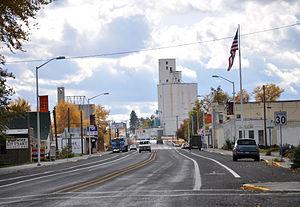
Grass Valley est une municipalité américaine située dans le comté de Sherman en Oregon.